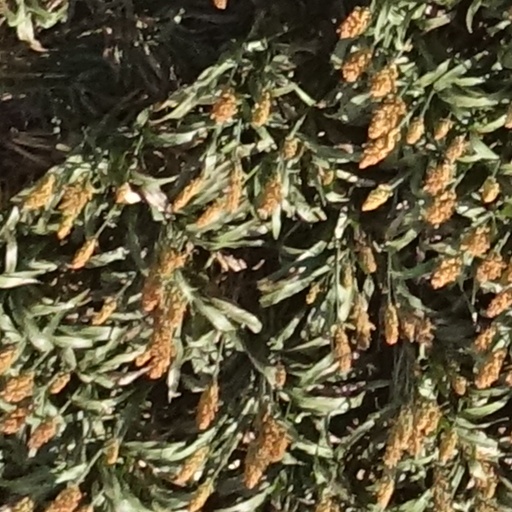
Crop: sorghum